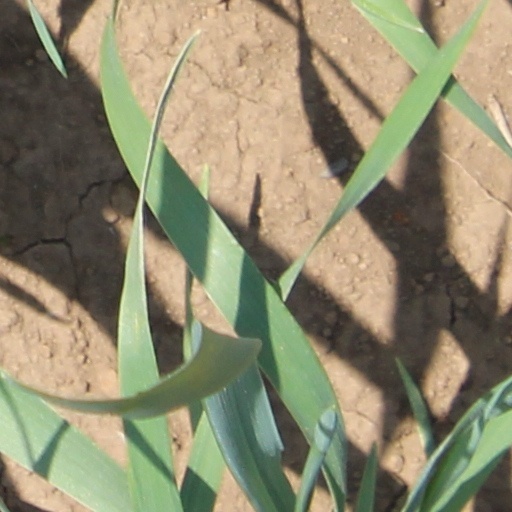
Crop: wheat